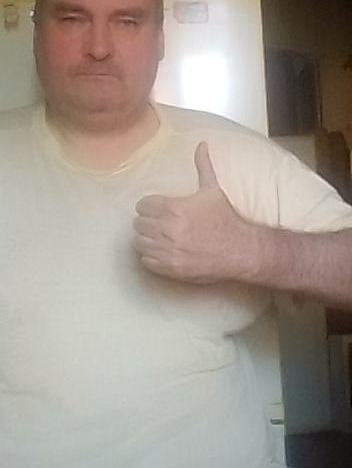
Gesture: like